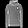
Label: Pullover